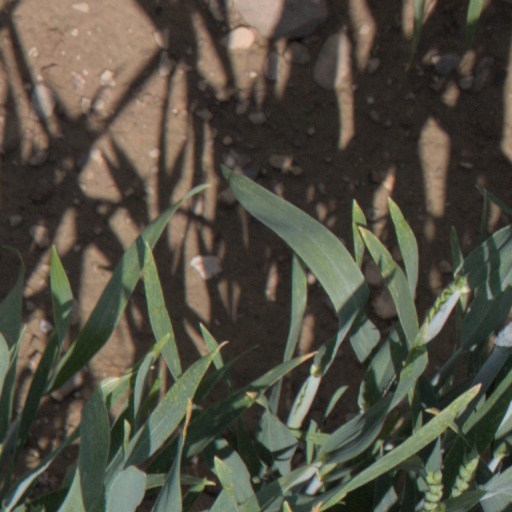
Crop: wheat